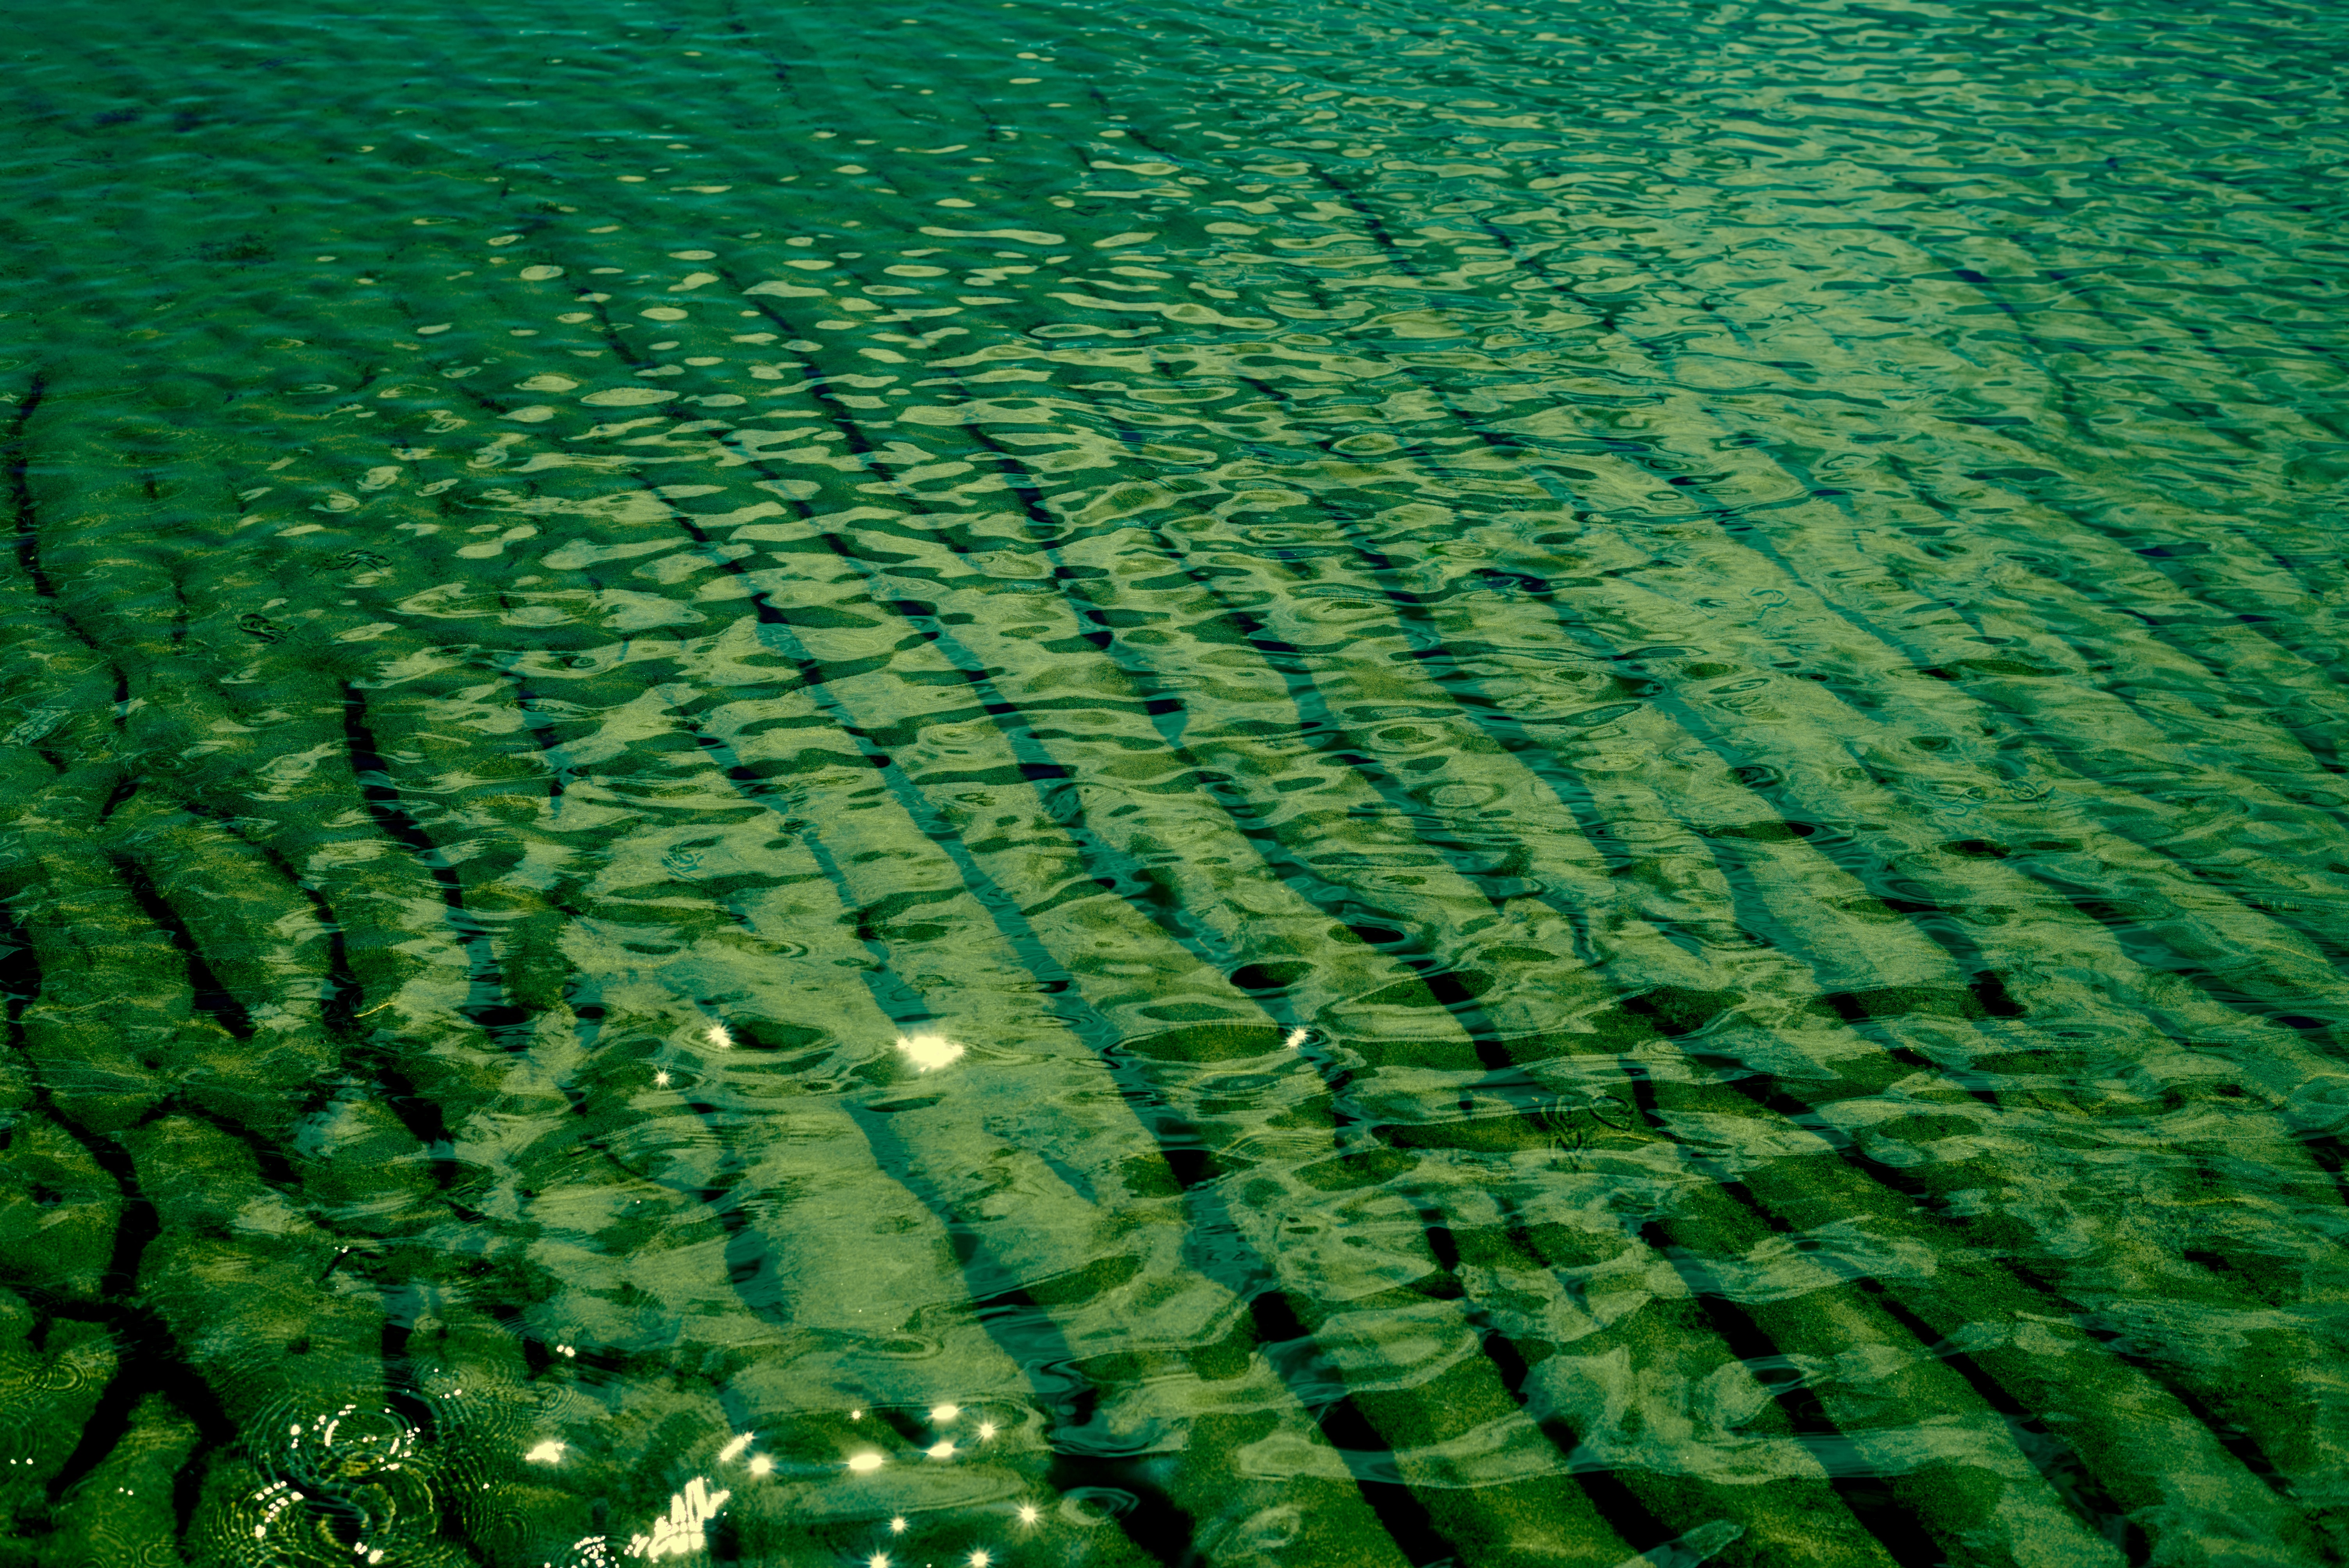
water, grass, field, leaf, green, crop, soil, agriculture, plantation, paddy field, aerial photography